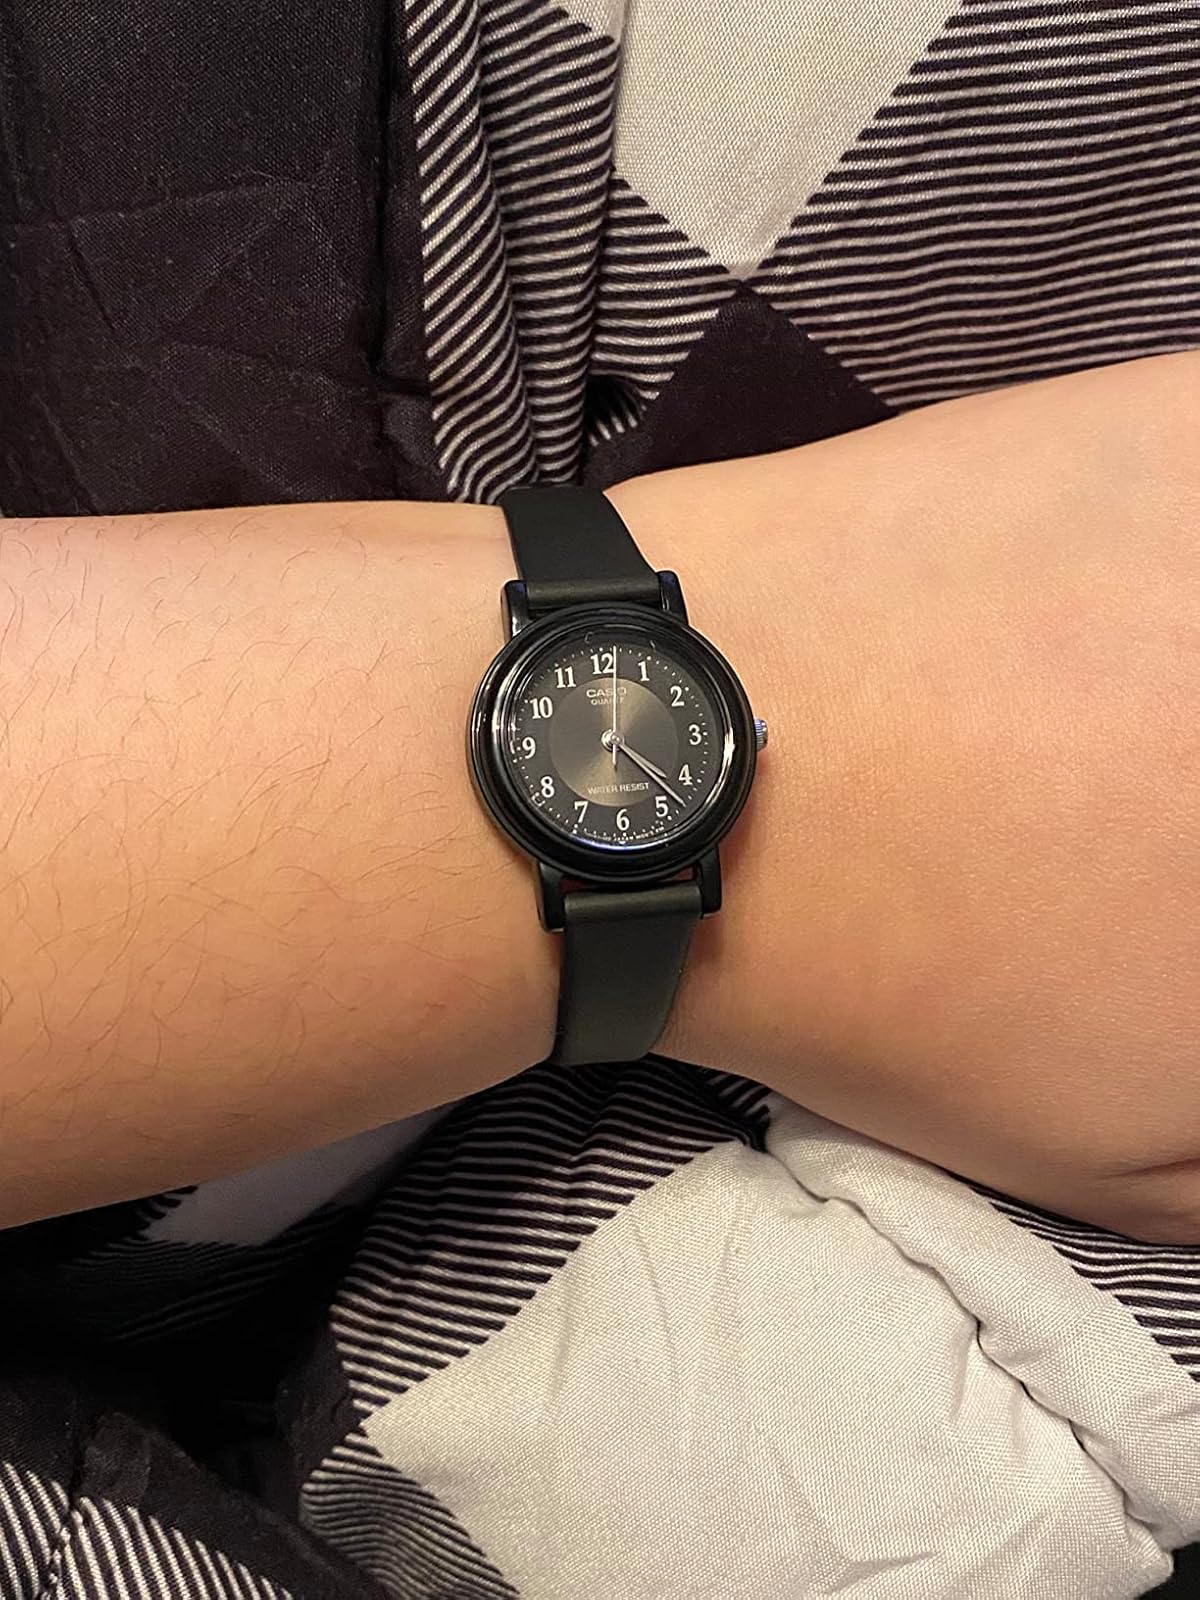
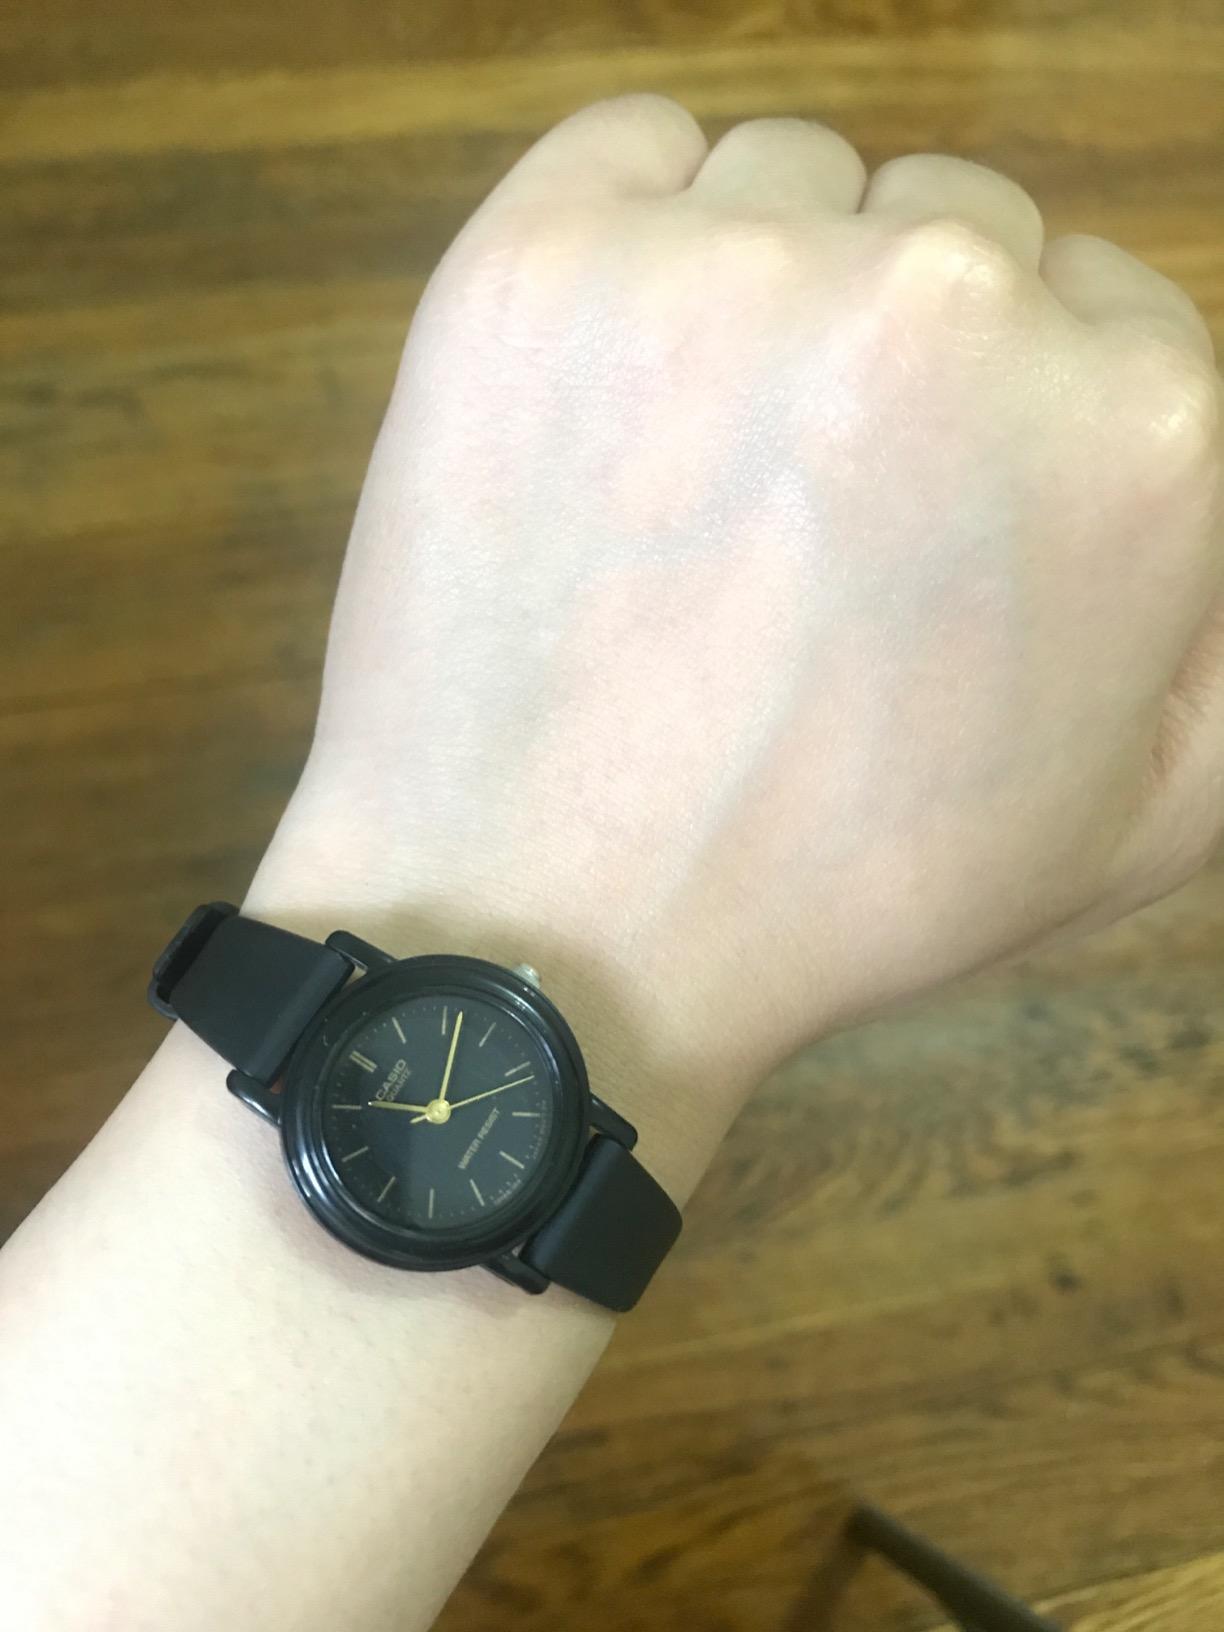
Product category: accessories_watch
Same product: no